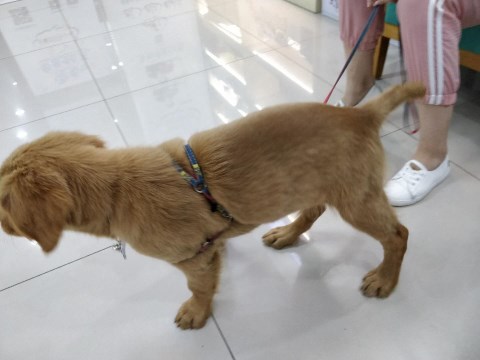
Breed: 5355-n000126-golden_retriever